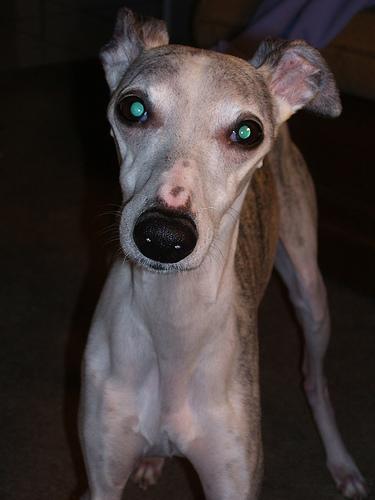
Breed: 234-n000065-whippet